Ihor Haidai

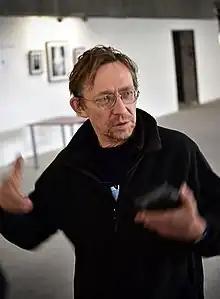

Ihor Mykolaiovych Haidai ( born January 22, 1961, in Kharkiv) is a Ukrainian photo artist and one of the founders of the National Union of Photographers of Ukraine.